Autogyro

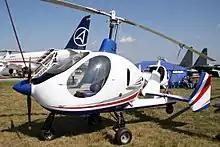
Russian Gyroplanes Gyros-2 Smartflier

There are three primary flight controls: control stick, rudder pedals, and throttle. Typically, the control stick is termed the "cyclic" and tilts the rotor in the desired direction to provide pitch and roll control (some autogyros do not tilt the rotor relative to the airframe, or only do so in one dimension, and have conventional control surfaces to vary the remaining degrees of freedom). The rudder pedals provide yaw control, and the throttle controls engine power.